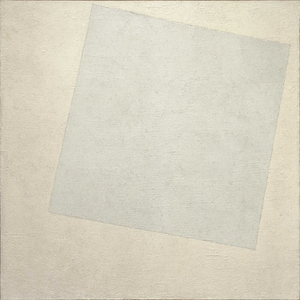
Un monochrome en peinture est, par métonymie, une œuvre réalisée à partir d'une couleur bien que la nuance puisse changer, tout comme les effets de texture, de brillance ou de matière.